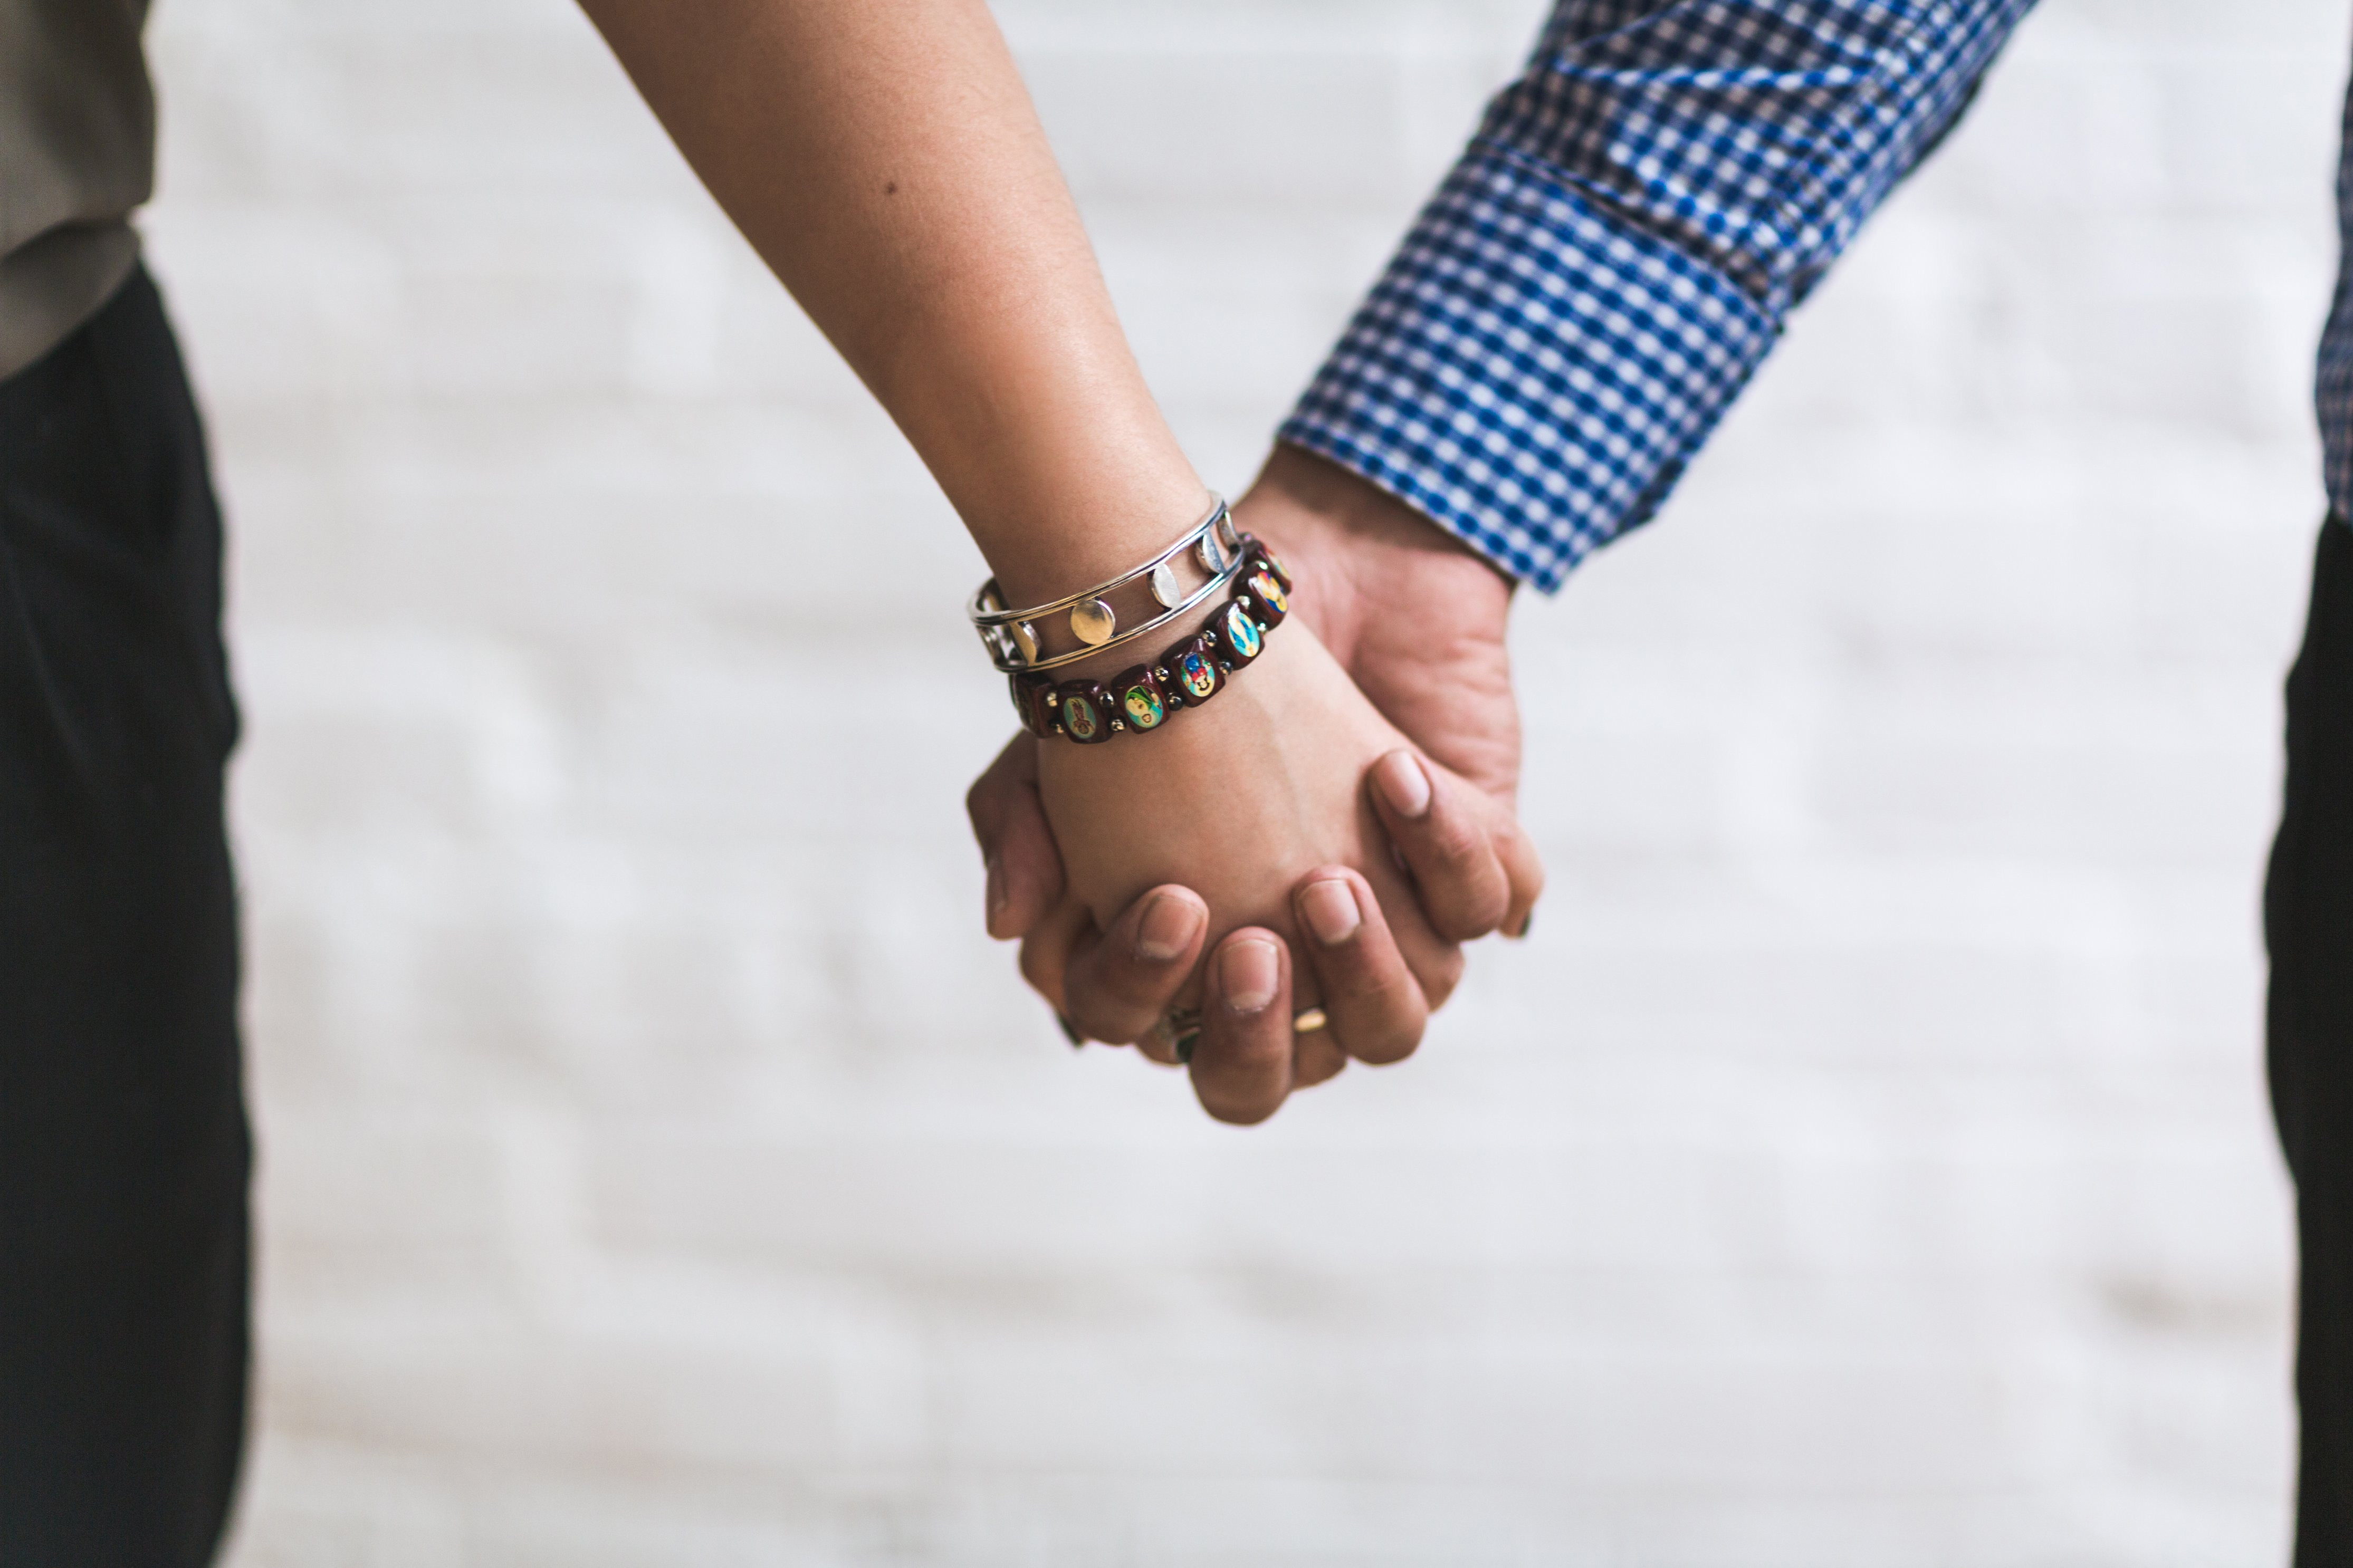
photograph, holding hands, gesture, interaction, hand, finger, love, photography, fashion accessory, plant, nail, handshake, jewellery, ceremony, engagement, wrist, ring